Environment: real
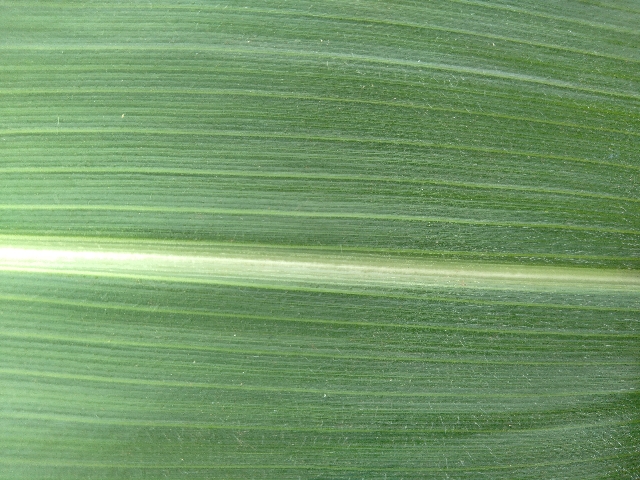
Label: healthy